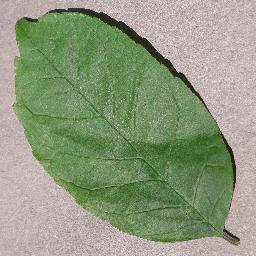
Label: Cherry___healthy